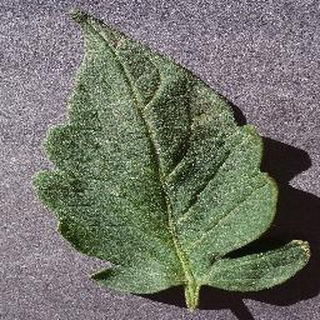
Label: healthy_tomato